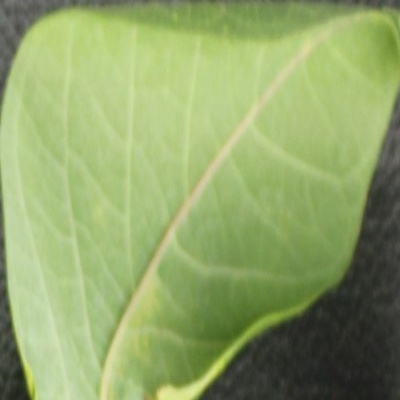
Crop: Cassava
Condition: green mite